Human Rights Commission of Pakistan

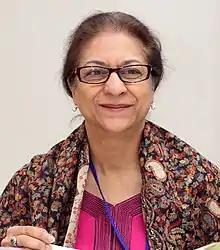
HRCP's co-founder Asma Jahangir

Co-founded in 1987 by Asma Jahangir and Ibn Abdur Rehman, HRCP has a wide mandate, including women's rights, including gender equality, violence against women, domestic violence, honour killings, enforced disappearances, the abolition of capital punishment, restrictions on press freedom, freedom of speech, freedom of religion and belief, freedom of movement, state excesses and religiously motivated violence. The commission is a member organisation of the Asian Forum for Human Rights and Development (FORUM-ASIA), the Global Network of Domestic Election Monitors (GNDEM), the International Federation of Human Rights (FIDH), South Asians for Human Rights (SAHR), and the World Coalition Against the Death Penalty.